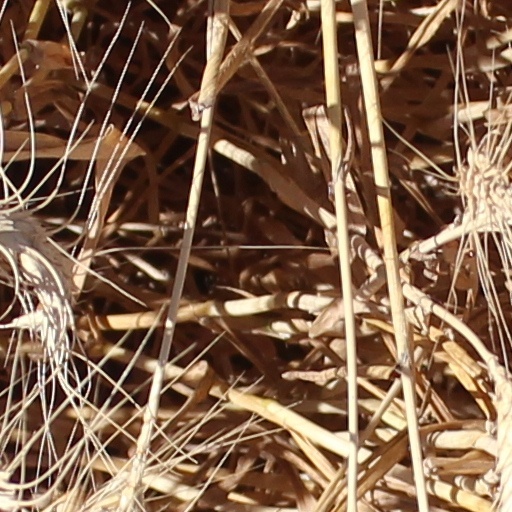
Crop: wheat